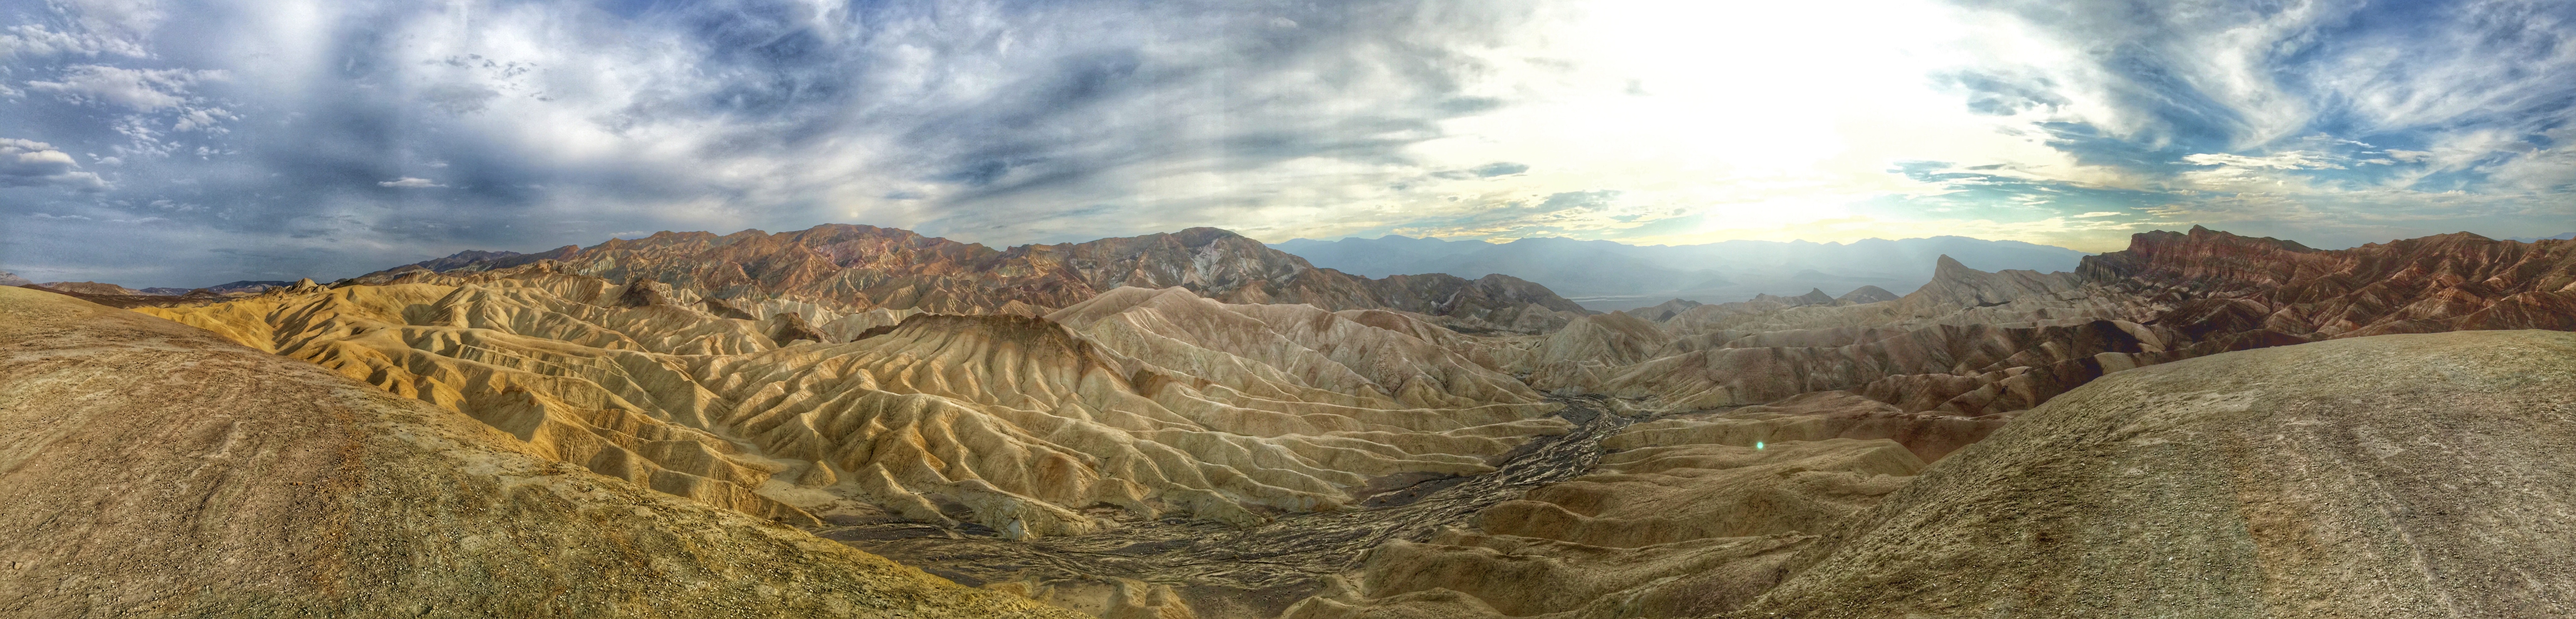
landscape, prairie, panorama, terrain, badlands, plateau, ecosystem, landform, geographical feature